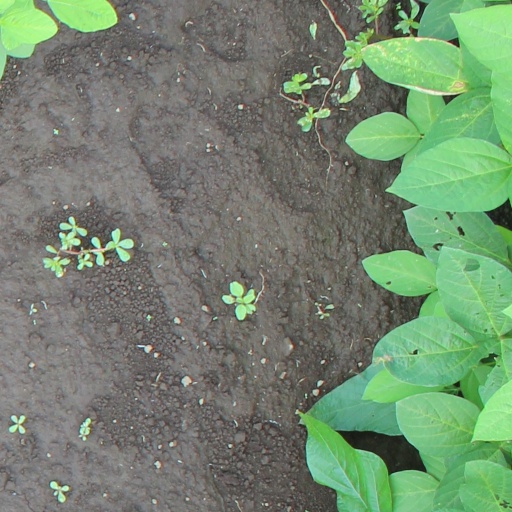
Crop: soybean